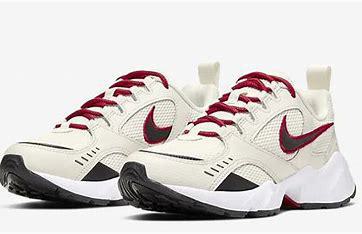
Brand: Nike
Model: Air Heights